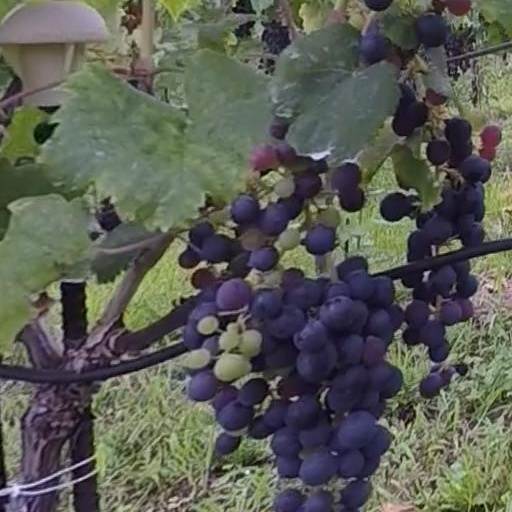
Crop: grape